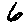
Label: 6